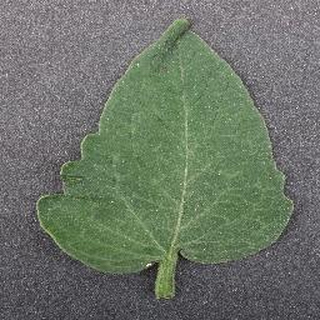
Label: healthy_tomato